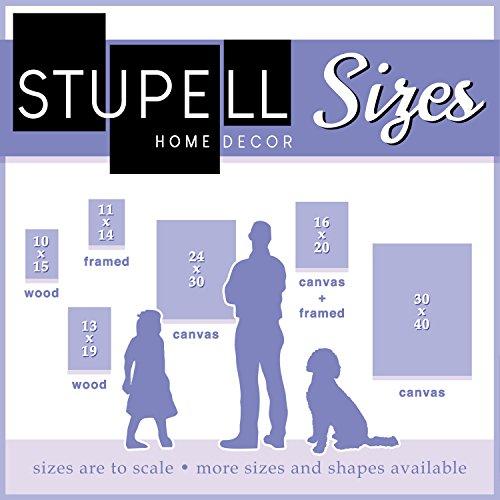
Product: The Kids Room by Stupell "Red White and Blue Baseball Typography" Wall Plaque Art
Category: Baby Products | Nursery | Décor | Wall Décor | Wall Plaques
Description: Lithograph Print Mounted on Sturdy 0.5 Inch MDF wood - Hand Finished and Ready to Hang.
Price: $23.99
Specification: ProductDimensions:10x15x0.5inches|ItemWeight:2pounds|ShippingWeight:2.25pounds(Viewshippingratesandpolicies)|Manufacturer:StupellIndustries|ASIN:B01E069PP0|Itemmodelnumber:brp-1736_wd_10x15